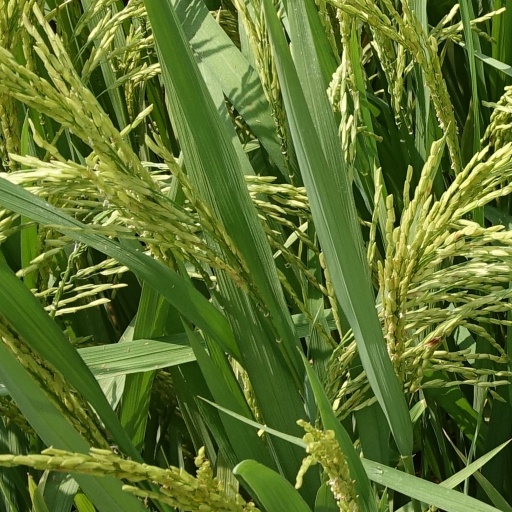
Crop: rice